Sbarro restaurant suicide bombing

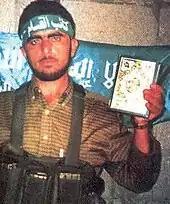
Izz al-Din Shuheil al-Masri, the perpetrator of the bombing. His bandana says Al Qassam Brigades the militant wing of the Hamas movement.

Both Hamas and the Islamic Jihad Movement in Palestine initially claimed responsibility, with Hamas saying that the attack was in response to Israel's assassination ten days earlier in Nablus of the two leading Hamas commanders Jamal Mansour and Omar Mansour as well as six civilians including two children.